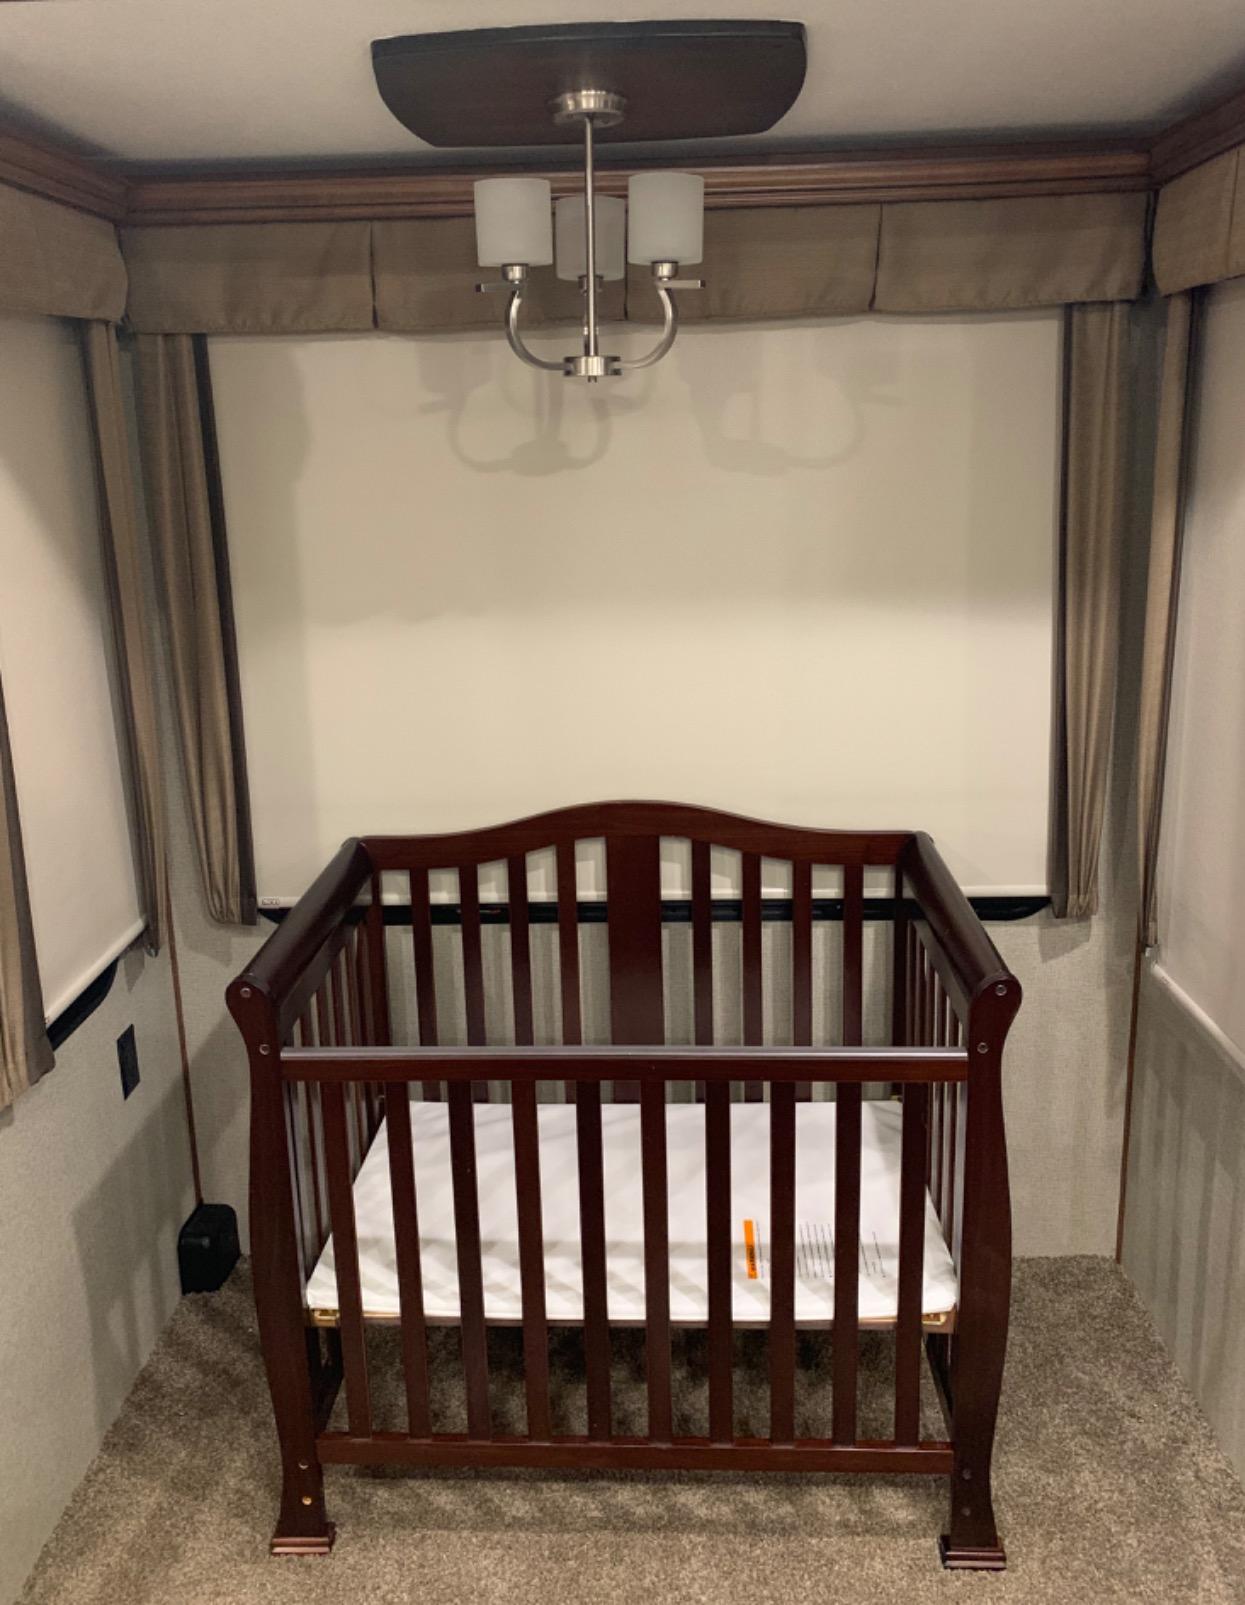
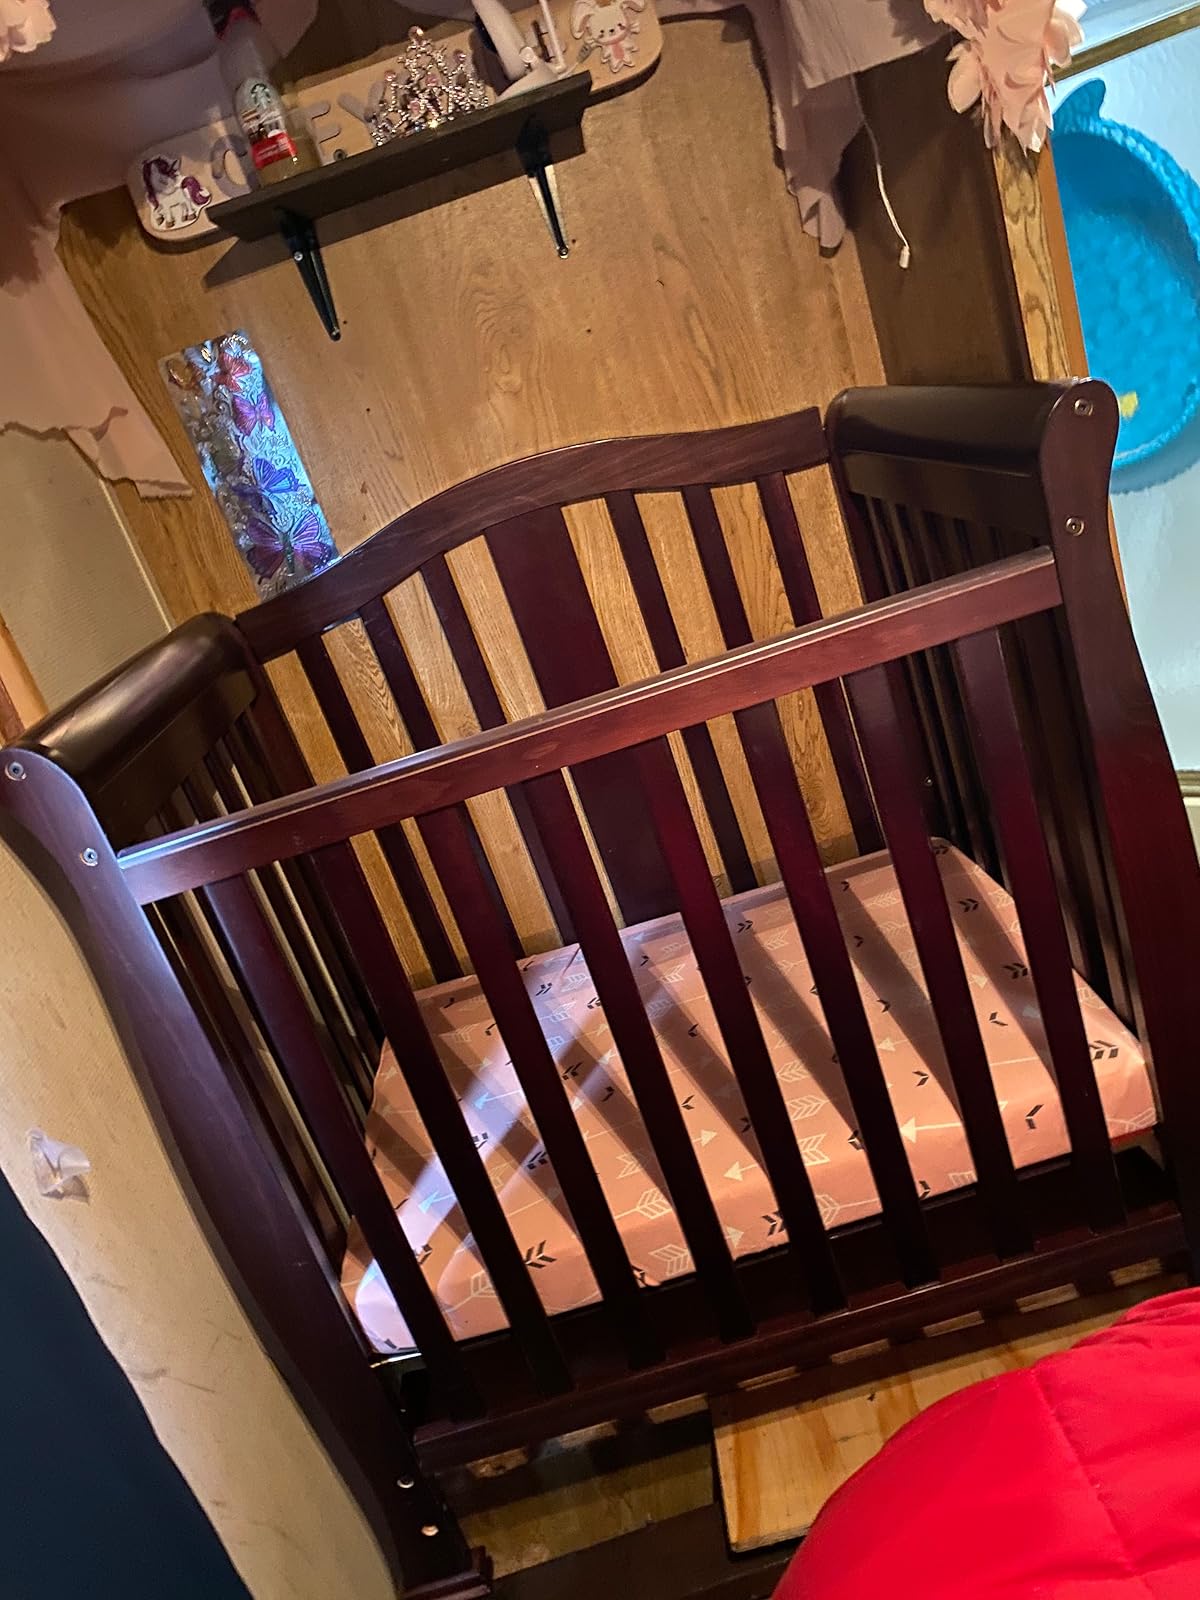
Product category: products_crib
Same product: yes